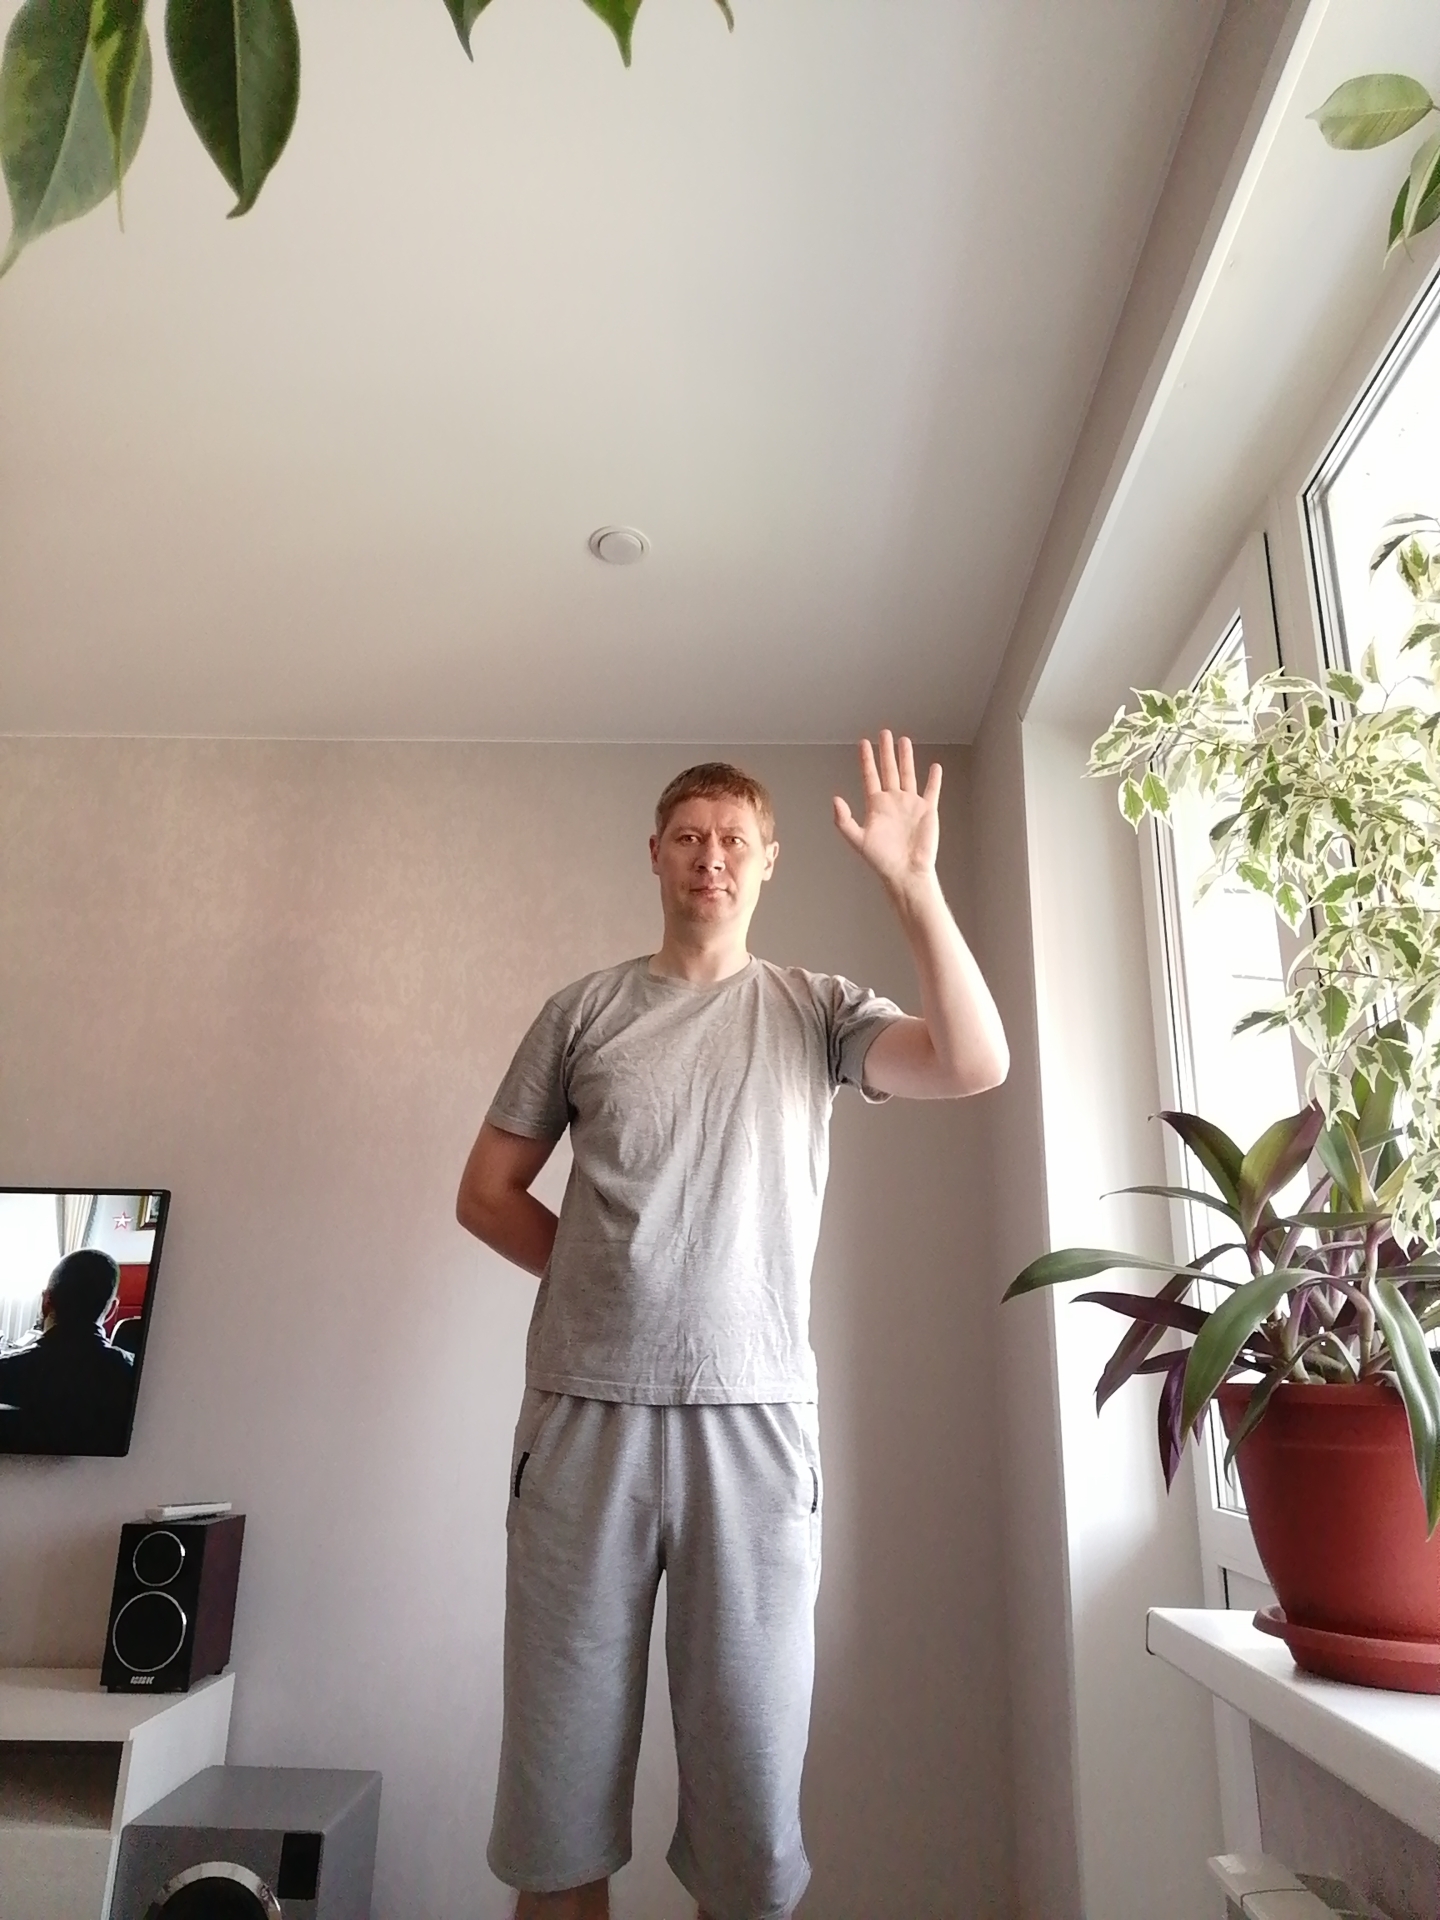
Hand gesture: palm